Pontus de Tyard

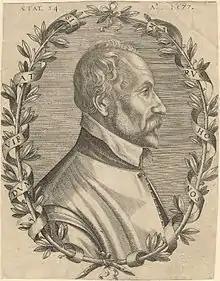

He was born at Bissy-sur-Fley in Burgundy, of which he was "seigneur", but the exact year of his birth is uncertain. He became a friend of Antoine Héroet and Maurice Scève. His first published work, "Erreurs amoureuses" 1549, was augmented with other poems in successive editions till 1573. His work anticipated that of Pierre de Ronsard and Joachim du Bellay. He was one of the first to write sonnets in the French language (preceded by Clément Marot and Mellin de Saint-Gelais). He is also said to have introduced the "sestina", originally a Provençal invention, into French poetry.